Victor Emmanuel II Monument

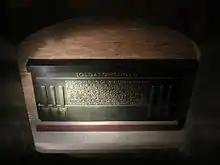
The Tomb of the Unknown Soldier visible from the internal crypt

After the Altar of the Fatherland is the equestrian statue of Victor Emmanuel II, a bronze work by Enrico Chiaradia and architectural centre of the Vittoriano. The personifications of the noble Italian cities are carved on the marble base of the statue. The statue is bronze, high, long, and weighs 50 tons. Including the marble base, the entire sculptural group is high.